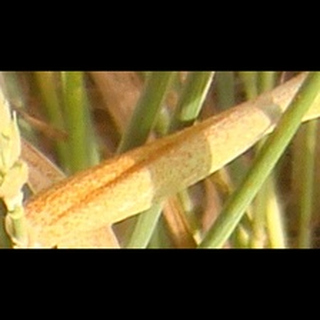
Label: wheat_brown_rust